Citadel of Madrid

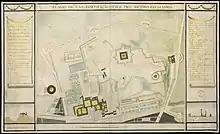
Plan of the French fortifications in the Retiro (c. 1813)

The citadel of Madrid was a star fort with three fortified "enceintes" constructed by the French Army during the Peninsular War, in the grounds of the Palacio del Buen Retiro, on the Retiro heights, outside the eastern gate of the city of Madrid.